Mid 2011 Telangana protests

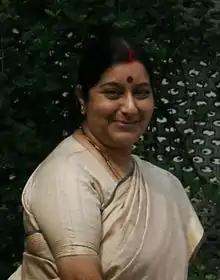
BJP Party leader Sushma Swaraj spoke in the Parliament on the Telangana issue

Leader of opposition in Parliament, Sushma Swaraj, in her address to the house spoke regarding the Telangana movement in last 55 years. She criticised the government for the delay in the formation of Telangana and the Sri Krishna committee report alleging injustice to the people of Telangana while quoting the suicide letter of Yadi Reddy.